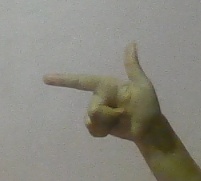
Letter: yaa